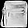
Label: Bag